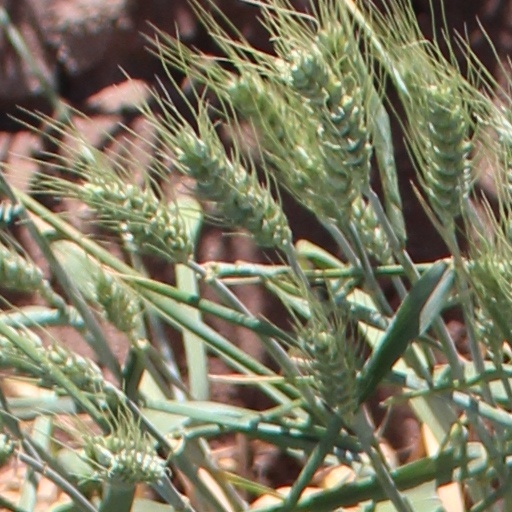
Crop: wheat